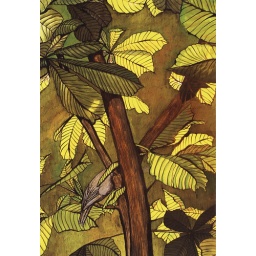
bird hiding in a chestnut tree